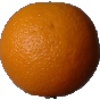
Label: Orange 1